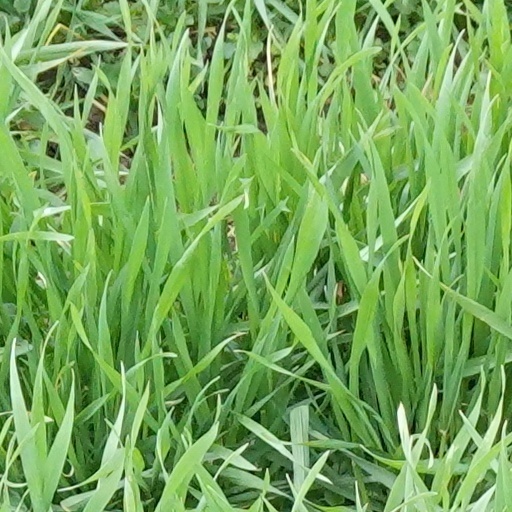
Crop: wheat